Air Afrique

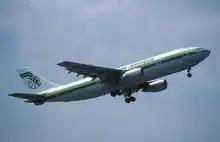
An Air Afrique Airbus A300B4-200 just departed from Geneva International Airport in 1982. The type was first ordered in 1979.

The carrier began a steep decline during the decade, just after the ″Africanisation″ of the airline, i.e. Africans holding all top positions, was completed. Since that time, overbooked flights became frequent, tickets reserved for the member states were never paid, and schedules were missed to such an extent that some flights arrived half a day later or even departed ahead of schedule without any explanation. Losses mounted to FRF 68 million and FRF 6,8 million for 1983 and 1984, respectively; by contrast, the carrier made an FRF 17.6 million ( million) profit during 1985. The number of passengers carried that year was 757,000, a 9.5% increase from the previous year. Largely due to the acquisition of new aircraft or wet-leasing planes from other companies, at early 1985 the carrier had a total debt of million, with approximately a fifth of this amount being unpaid contributions from the member states. Director-general Koffi Aoussou also attributed the losses to the rise in fuel prices (Air Afrique spent million in fuel in 1978 and almost million in 1984), to overstaffing, to the increase in competition (mainly from UTA in the European routes), and to poor performance of the member countries' economies.